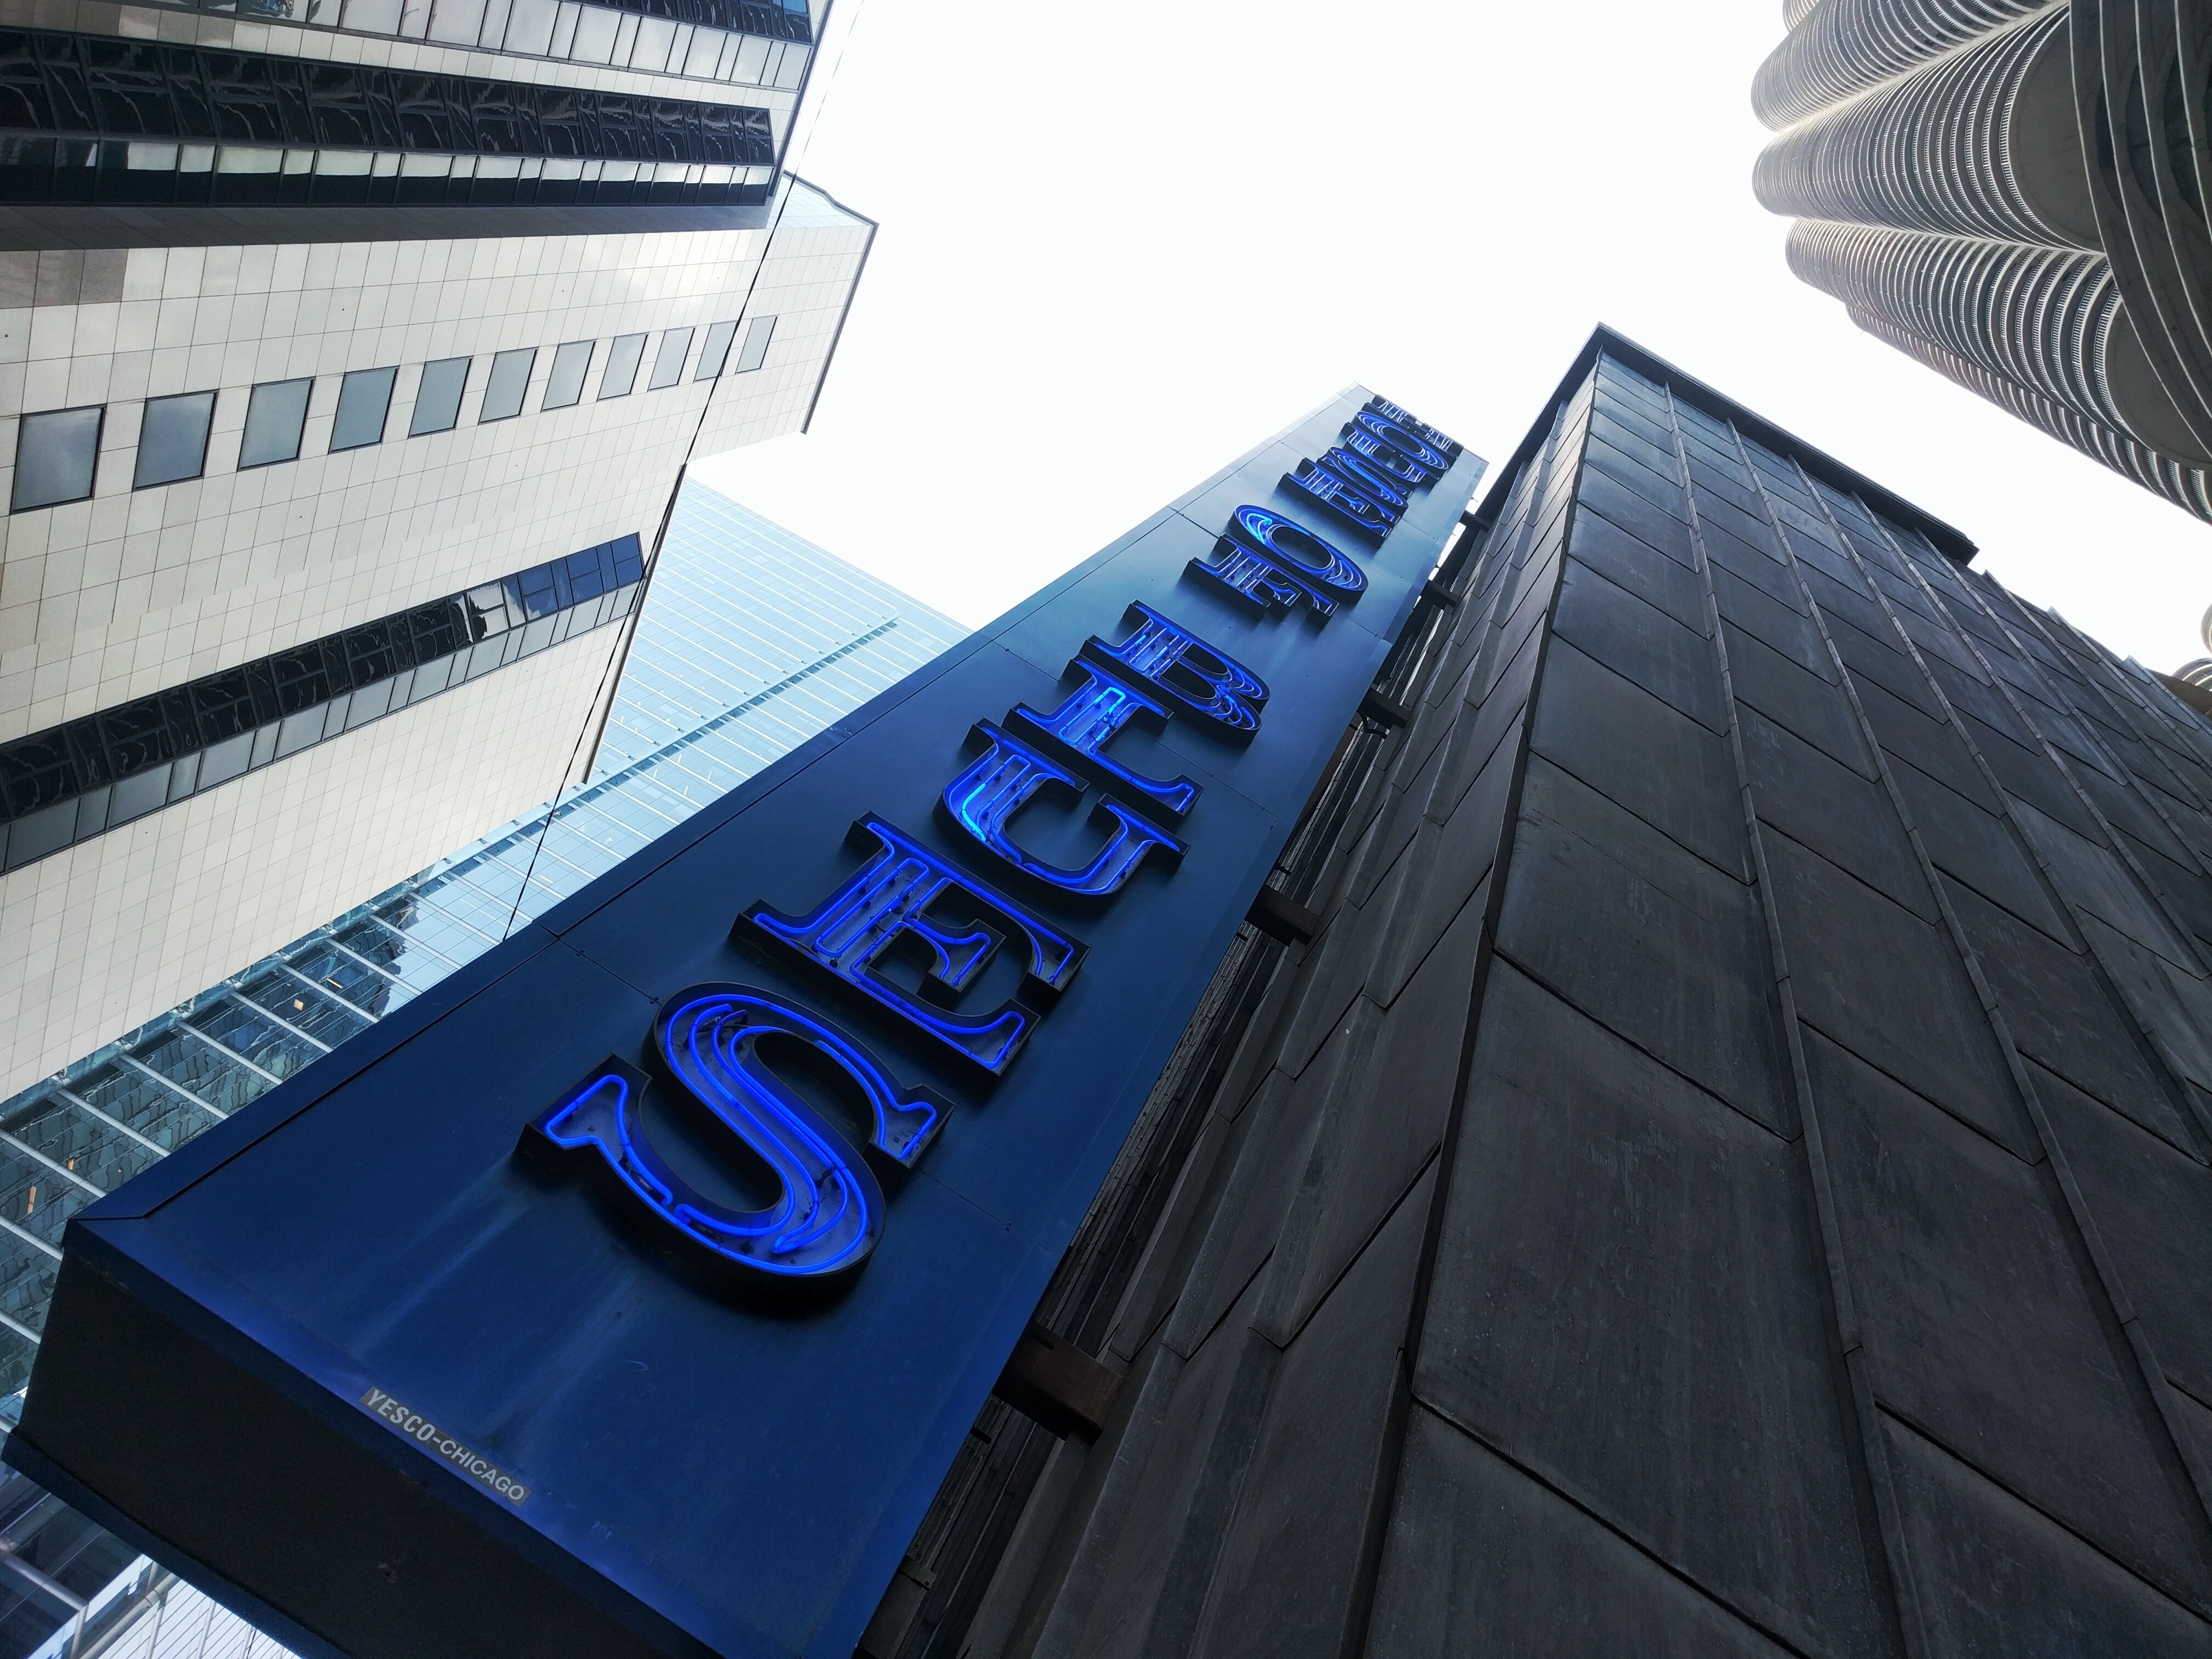
architecture, structure, skyscraper, facade, blue